Transport in Tamil Nadu

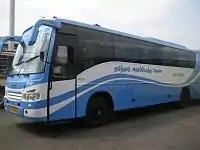
An air conditioned bus operated by SETC

As of 2020, 32,598 buses are operated with the state transport units operating 20,946 buses along with 7,596 private buses and 4,056 mini buses. Tamil Nadu State Transport Corporation (TNSTC) run by Government of Tamil Nadu is the primary public transport bus operator in the state. It was established in 1947 when private buses operating in Madras presidency were nationalized by the government. It operates buses along intra and inter state bus routes, as well as city routes. There are eight divisions of TNSTC including Metropolitan Transport Corporation in Chennai and State Express Transport Corporation. State Express Transport Corporation Limited (SETC), established in 1980, runs long-distance express services exceeding 250 km and above. It links important cities and other historical, religious and commercial towns, and adjoining states of Andhra Pradesh, Karnataka, Kerala and the Union Territory of Puducherry. SETC operates various classes of services such as semi-deluxe, ultra-deluxe and air-conditioned with advance booking and reservation on all of its routes.